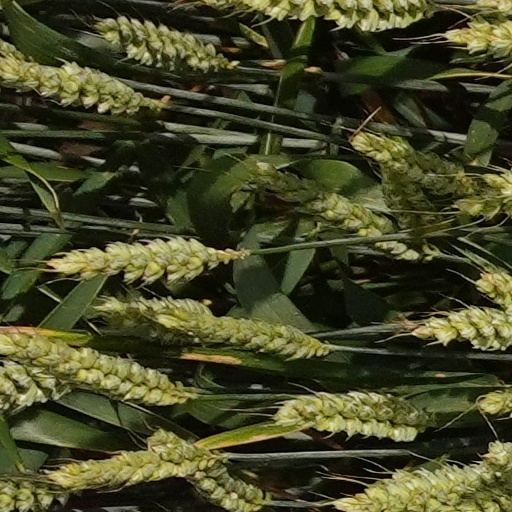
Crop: wheat